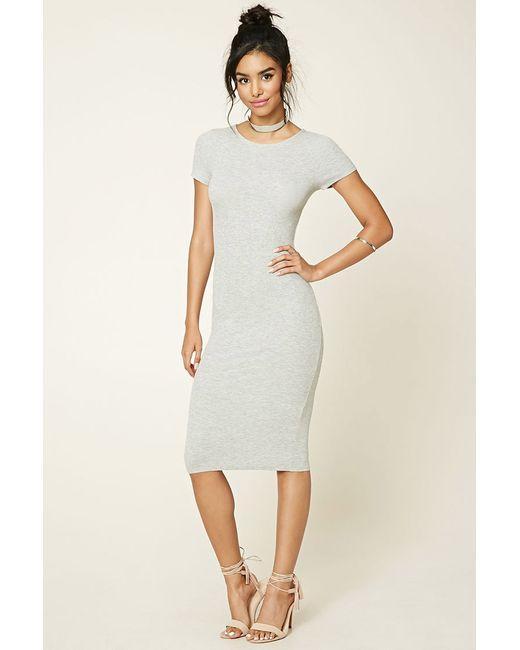
Cremefarbenes, schlankes Damen-Langkleid